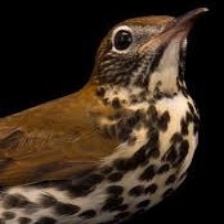
Species: WOOD THRUSH
Scientific name: HYLOCICHLA MUSTELINA